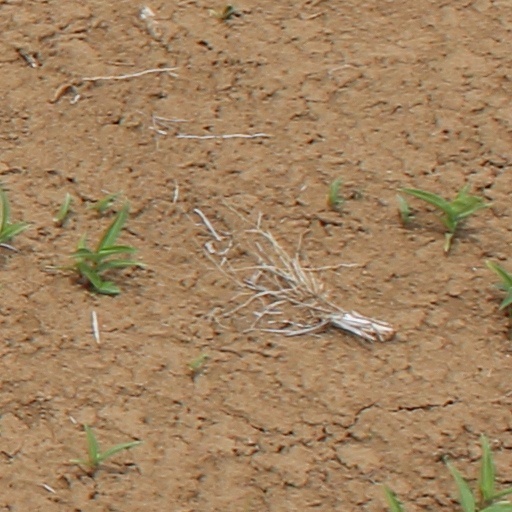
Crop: wheat